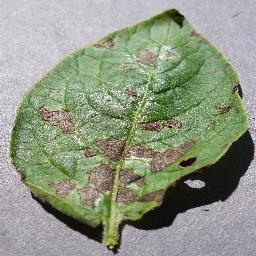
Label: Potato___Early_blight